Barbara Lee

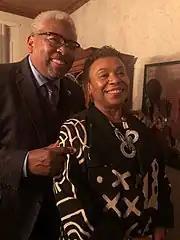
Lee with Rev. Dr. Clyde Oden Jr. on their wedding day on December 31, 2019

Lee called for a 10% cut to the military budget of the United States. She backed an amendment to reduce the size of the $740 billion National Defense Authorization Act for Fiscal Year 2021, but a majority of Democrats and Republicans rejected it.